History of Chelsea F.C. (1905–1952)

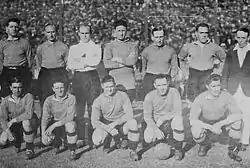
The Chelsea FC team that toured in Argentina in 1929

To capitalise on the 1930 promotion, the club spent £25,000 ($49,000) on three big-name players: Scots Hughie Gallacher, Alex Jackson and Alec Cheyne. Gallacher in particular was one of the biggest talents of his era, known for his goalscoring and for having captained Newcastle to a championship in 1926–27. He and Jackson had also been members of the Wembley Wizards team (as had Law), the Scotland team which beat England 5–1 at Wembley in 1928.